1885 AAA Championships

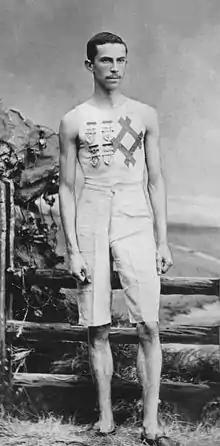
The American Lon Myers won two titles

Competitions took place in beautiful weather in front of around 6,000 spectators. At the conclusion the prizes were presented by Mr. G. A. Pilkington, the Mayor of Southport.